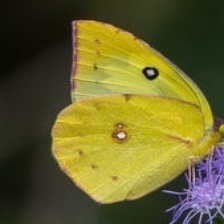
Species: SOUTHERN DOGFACE
Butterfly family (ImageNet category): sulphur_butterfly